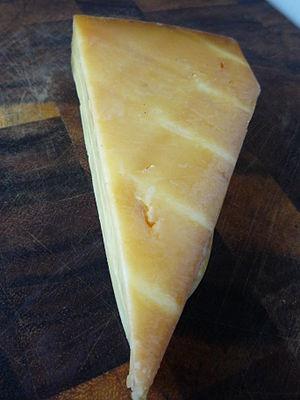
Le Lincolnshire Poacher est un fromage anglais au lait cru de vache. Il est généralement cylindrique avec une croûte ressemblant au granit. Il est produit dans le Lincolnshire. Ce fromage est affiné entre 14 et 24 mois en fonction de l'époque de l'année où le lait est récolté.